Joe Paterno

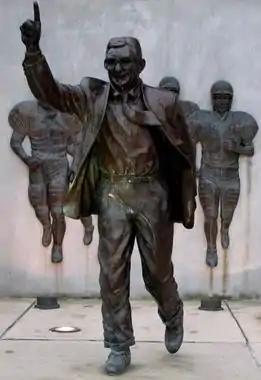
Joe Paterno statue before it was removed from the front of Penn State's Beaver Stadium. The statue was removed on July 22, 2012, six months after Paterno's death, and placed in secure storage inside the stadium.

Paterno holds an official NCAA total of 18 bowl victories. He holds the NCAA record for total bowl appearances with 37. He had a bowl record of 24 wins, 12 losses, and 1 tie following a defeat in the 2011 Outback Bowl. Paterno was the first coach with the distinction of having won each of the four major bowls — Rose, Orange, Fiesta, and Sugar — as well as the Cotton Bowl Classic, at least once. Penn State won at least three bowl games in each of the four decades in which Paterno coached the entire decade, from 1970 thru 2009.